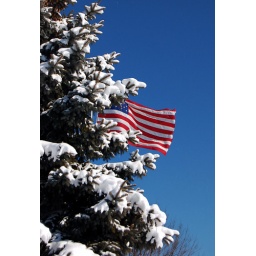
Winter in Minnesota - snow, blue sky, green trees and our USA Flag!